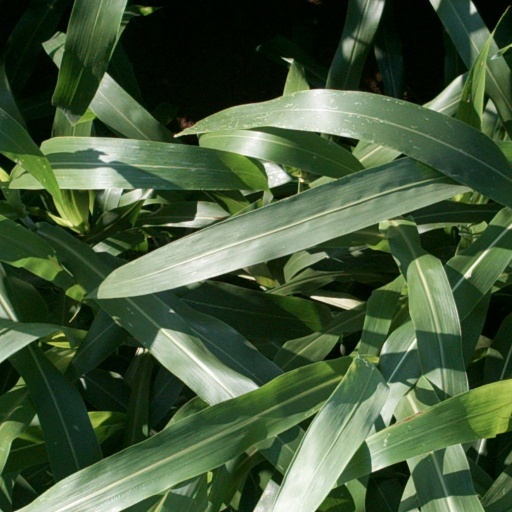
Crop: sorghum